Andrzej Strzelecki

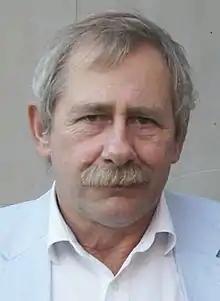

Andrzej Tadeusz Strzelecki (4 February 1952 – 17 July 2020), was a Polish actor, satirist, theatre director, screenplay writer and rector of the Aleksander Zelwerowicz National Academy of Dramatic Art in Warsaw in the years 2008–2016.